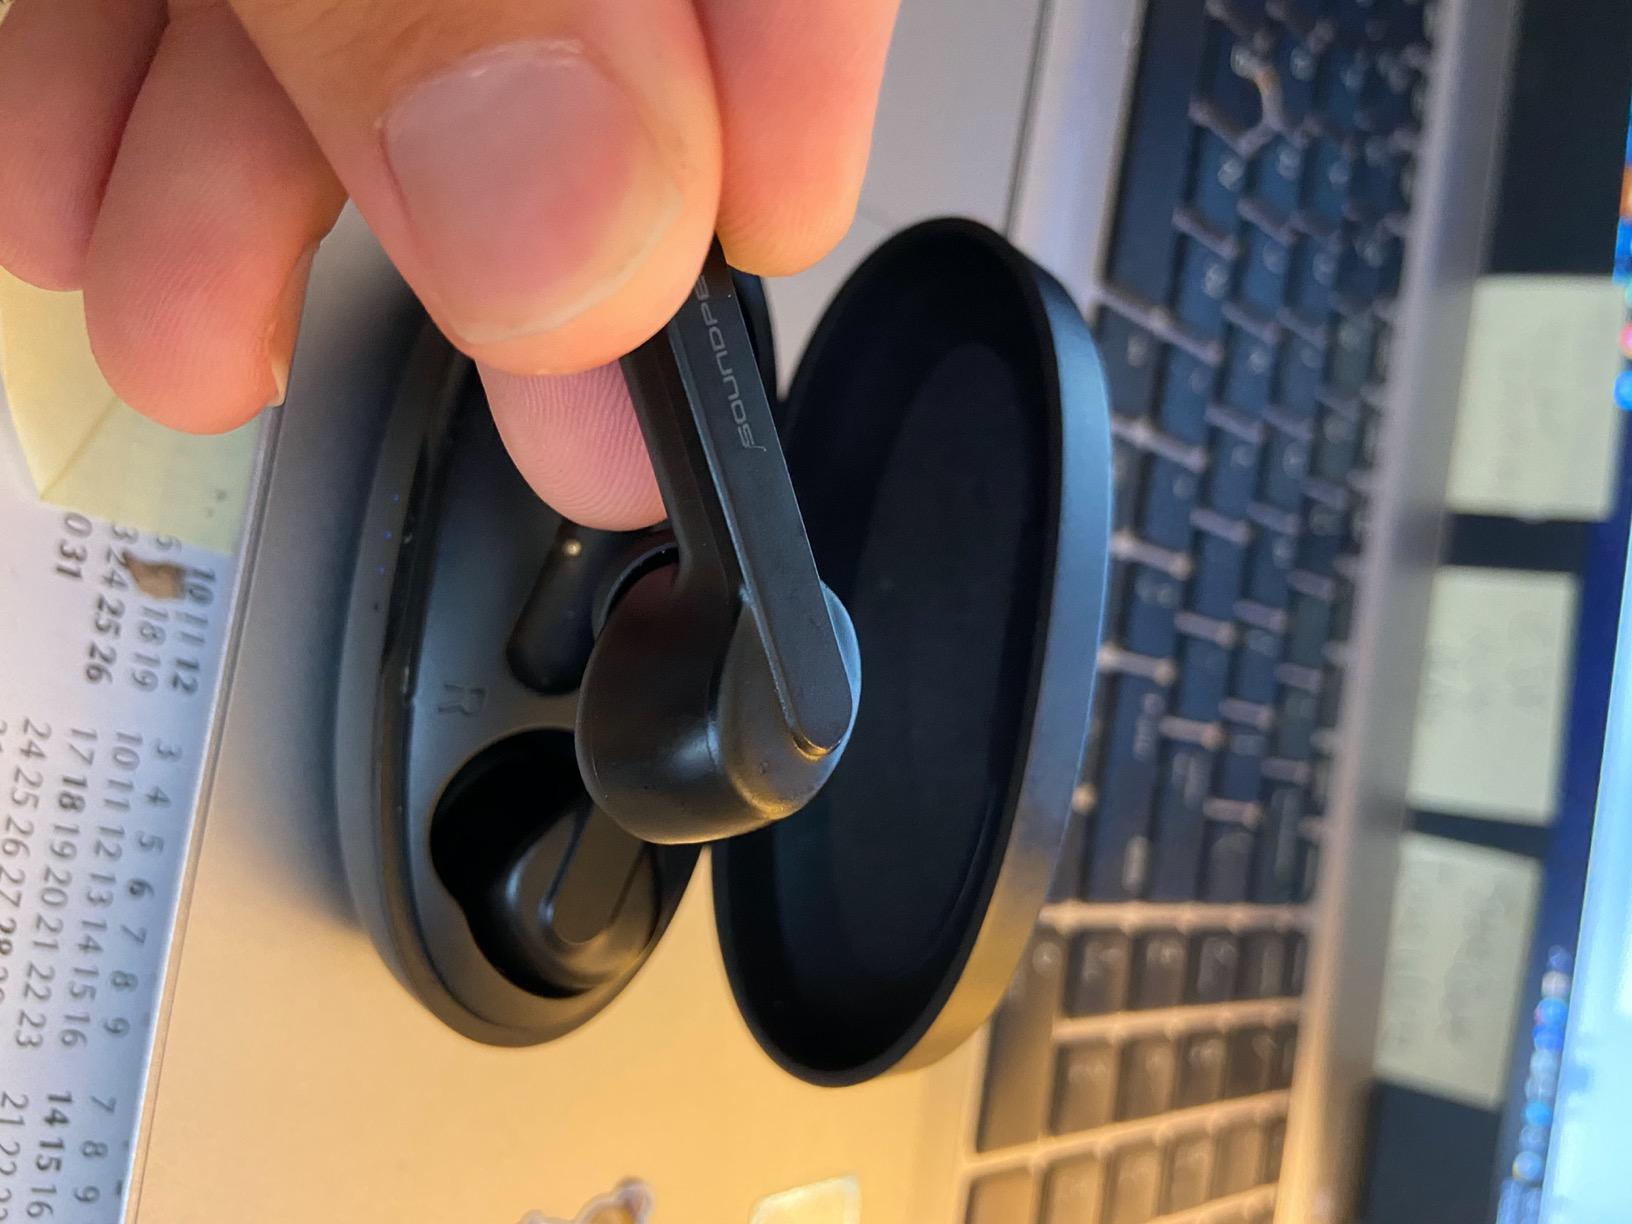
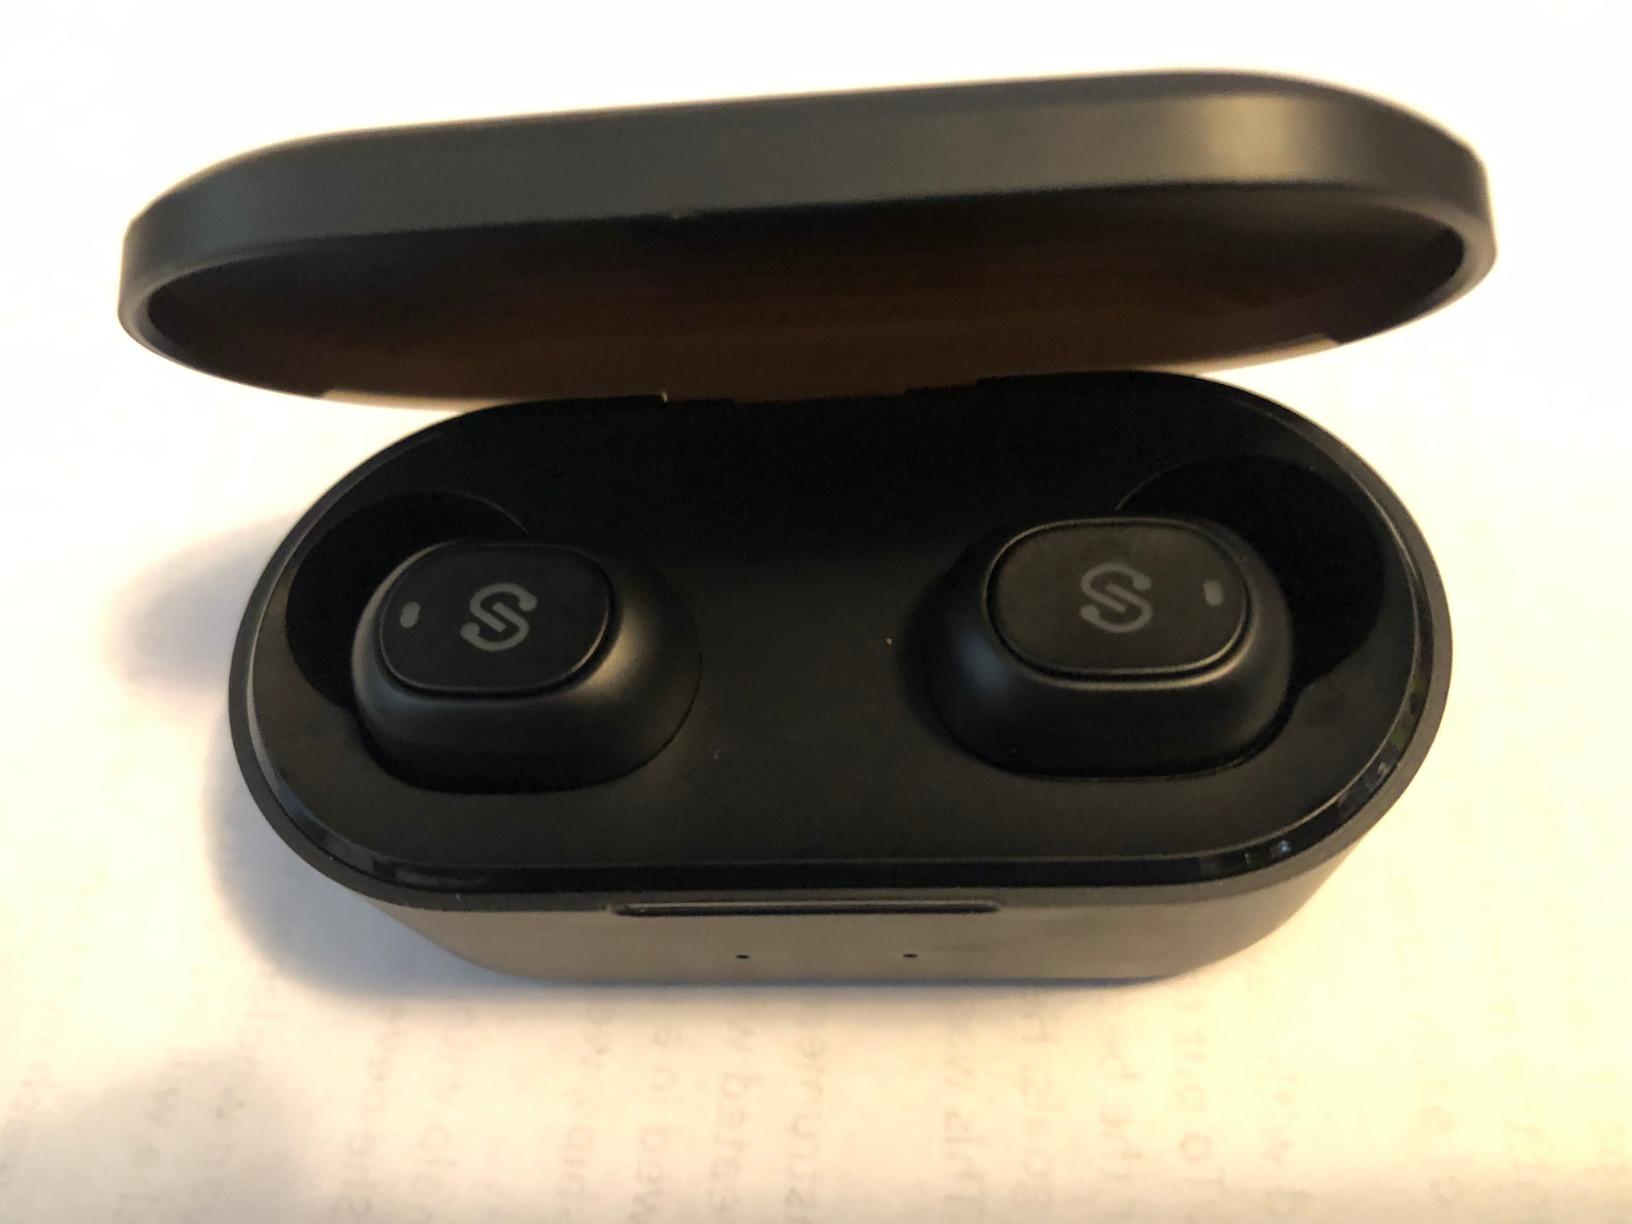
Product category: earbuds
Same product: no